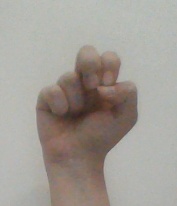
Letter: gaaf